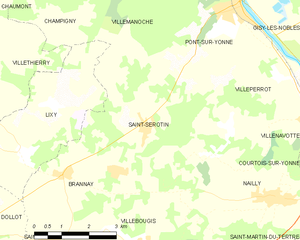
Carte des communes françaises Saint-Sérotin